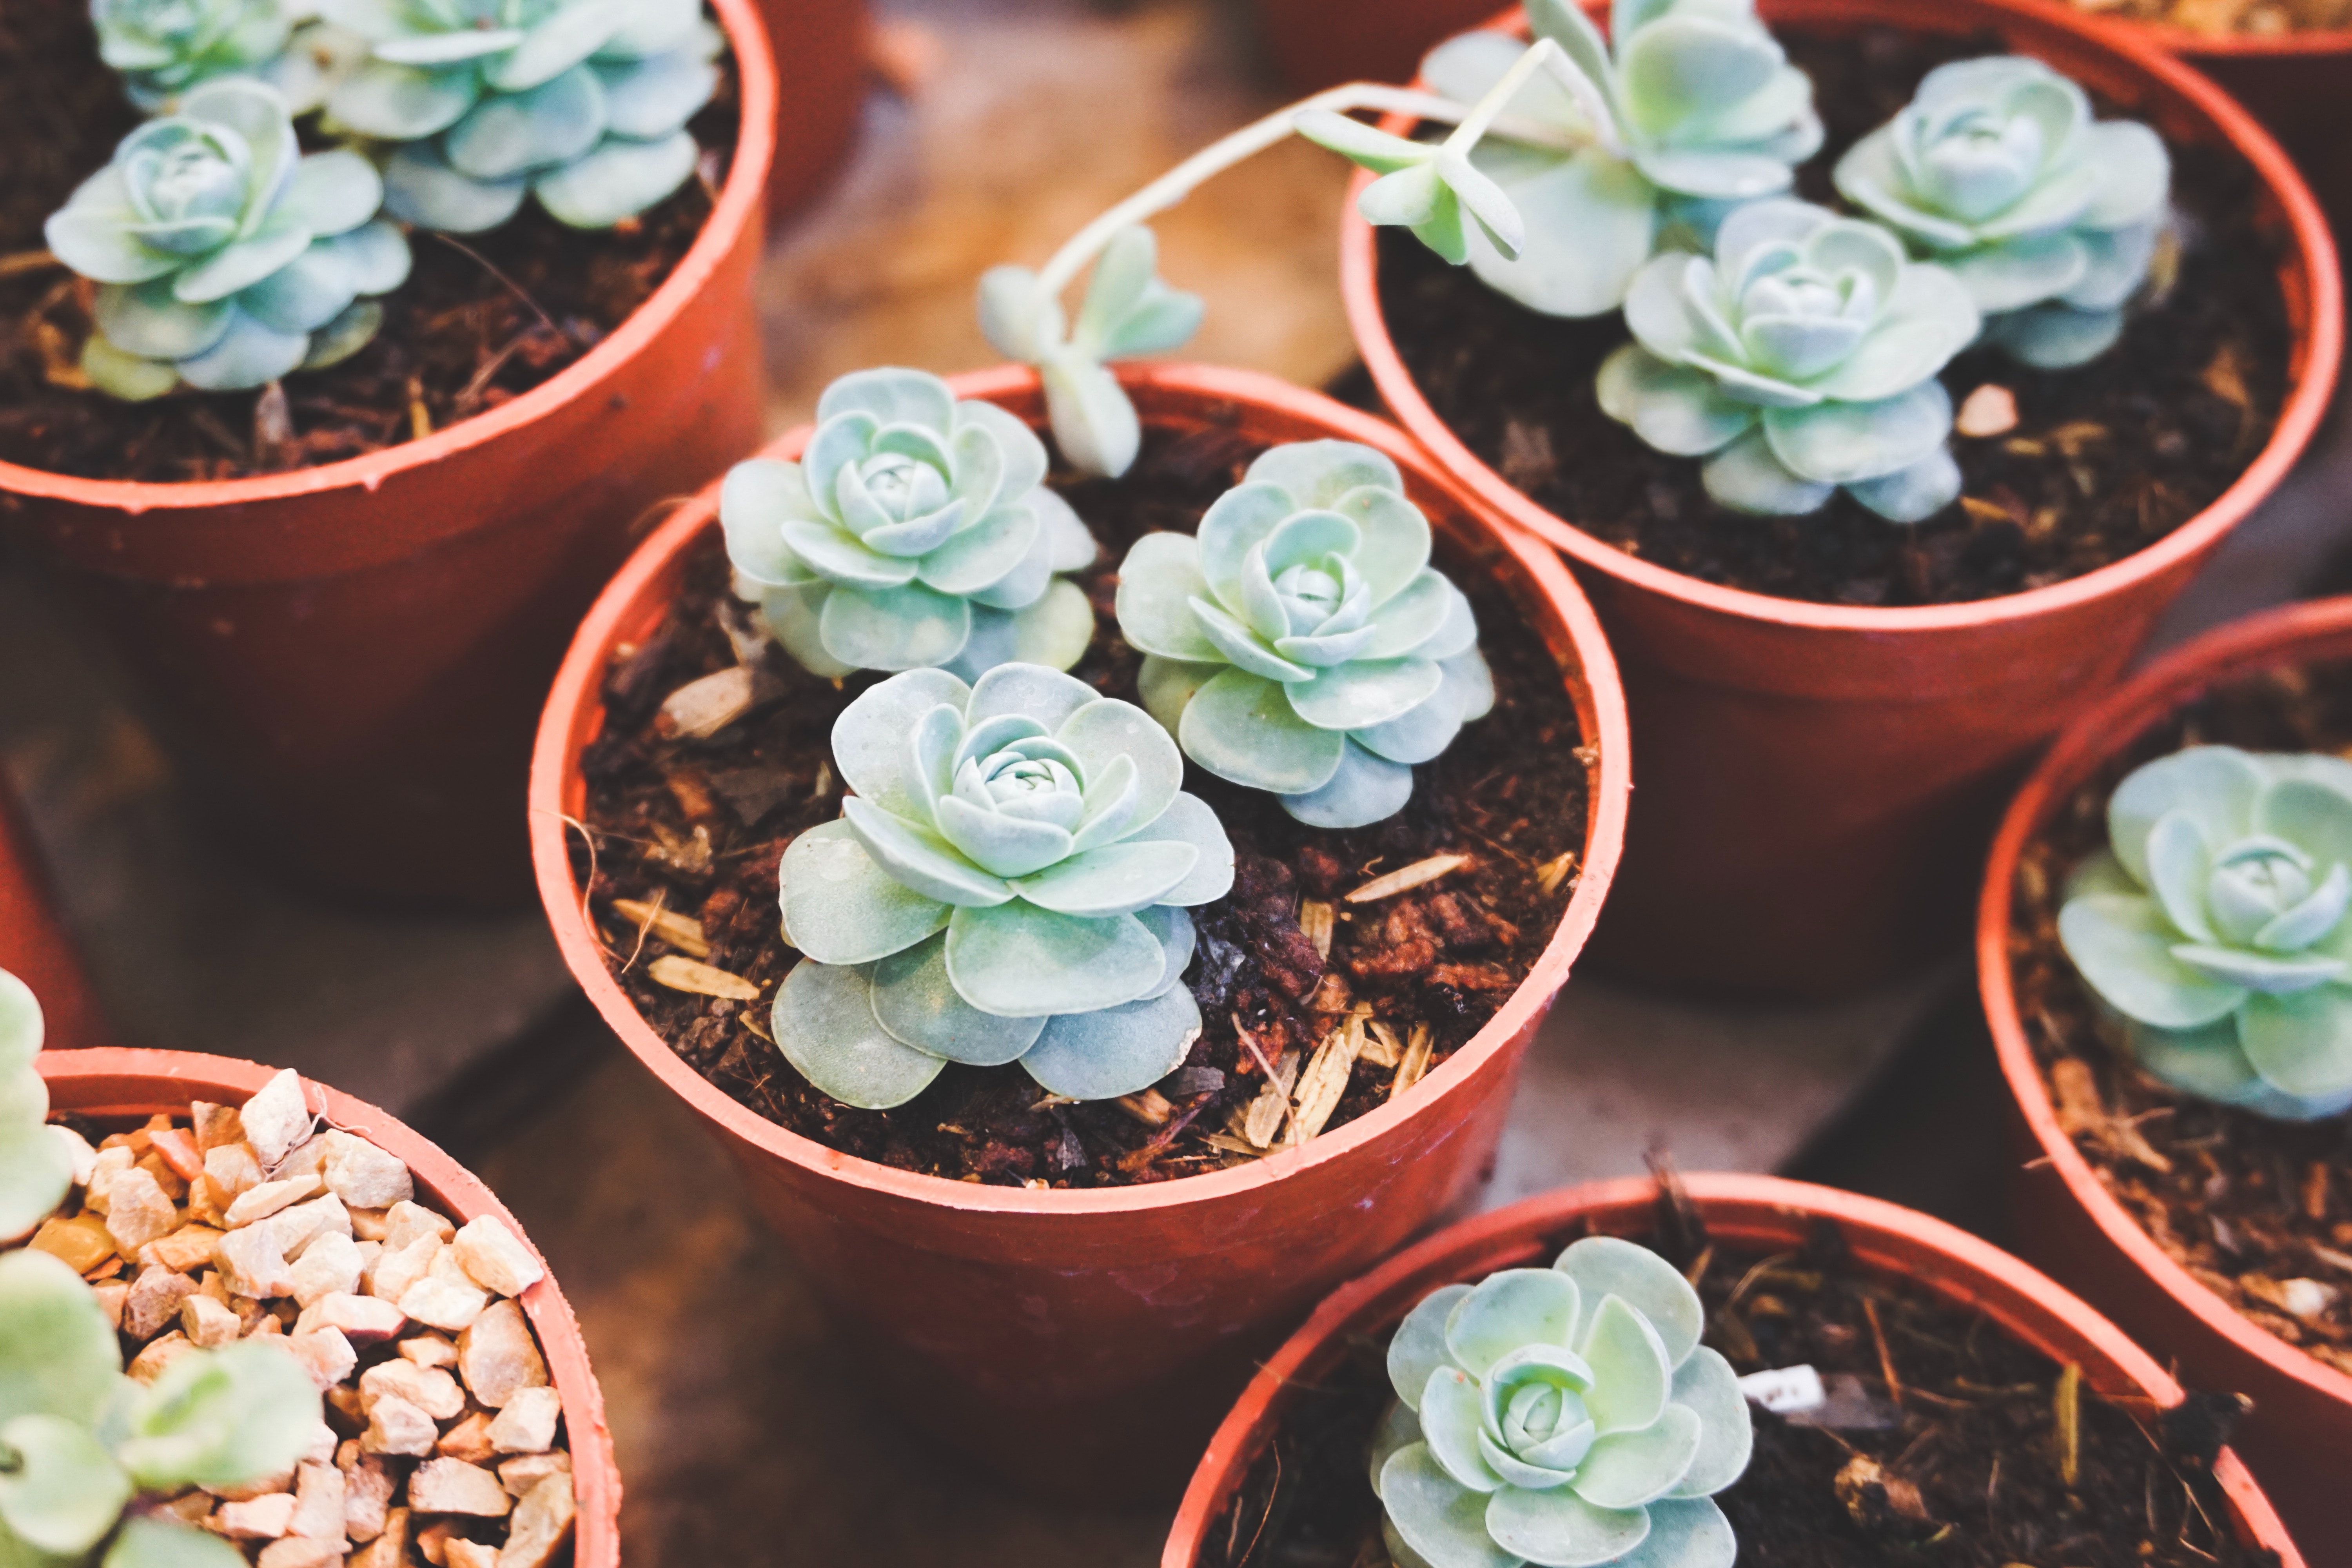
flower, flowerpot, plant, houseplant, stonecrop family, echeveria, white mexican rose